Dana, Ethiopia

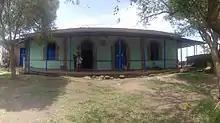
Mosque in Dana

Dana (in Amharic: ዳና) is a village located 38 km away from Weldiya town in the district of Habru, North Wollo Zone of Amhara Region, Ethiopia.